New Found Glory (album)

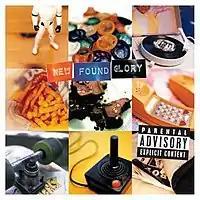
The "anniversary edition" cover art designed by Tim Stedman.

During late 2009, the band announced they were planning a commemorative tour in early 2010 to celebrate the album's tenth anniversary. A special edition re-release of the album was confirmed which featured seven bonus tracks and a DVD. Soon after in December 2009, AbsolutePunk officially announced the special anniversary edition of the album would be released on January 26, 2010, through Geffen Records.